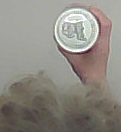
Product: pringles_original